Ançã (Cantanhede)

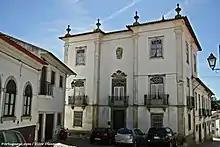
Solar dos Neiva

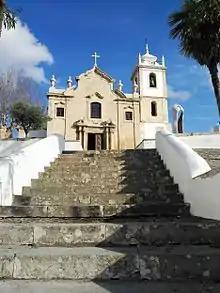
Ança's Church

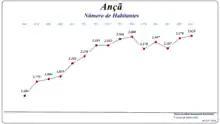
Evolution of the population

The Museu Etnográfico de Ançã was inserted in a dwelling house, which was built in the late 17th and early 18th centuries. This has been used as a museum space, promoted by the village's ethnography and folklore group, the Grupo Típico de Ançã, since 1991. The museum recreates a typical Ançanense house, in which the family lived on the first floor and on the ground floor the animals were kept. Today, on the first floor of the museum, it is possible to see the recreation of a kitchen and bedroom from the 20th century. The lower floor is dedicated to the exhibition of agricultural implements, toys, ranch costumes and prizes obtained by the Grupo Típico de Ançã